Max (Canadian TV channel)

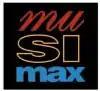
Original logo used for only a few years during its inception

CHUM Limited first pursued a license from the CRTC for MuchMoreMusic—an adult contemporary counterpart to MuchMusic—in 1993, as part of a round of applications for new specialty channels. CHUM also proposed MusiquExtra, a French-language counterpart that would be a sister to MusiquePlus. The CRTC approved only Maclean-Hunter and Rawlco Communications' The Country Network, denying all other applicants.